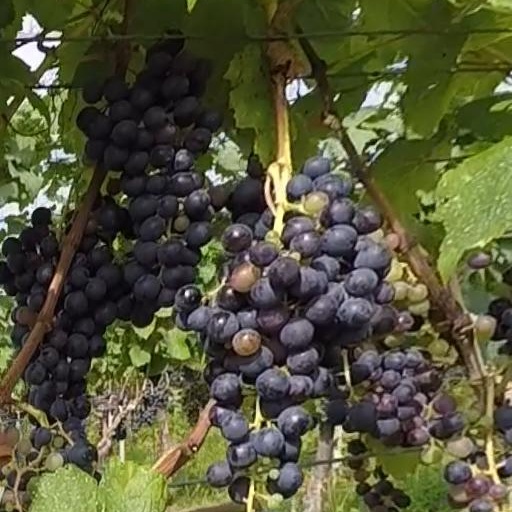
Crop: grape